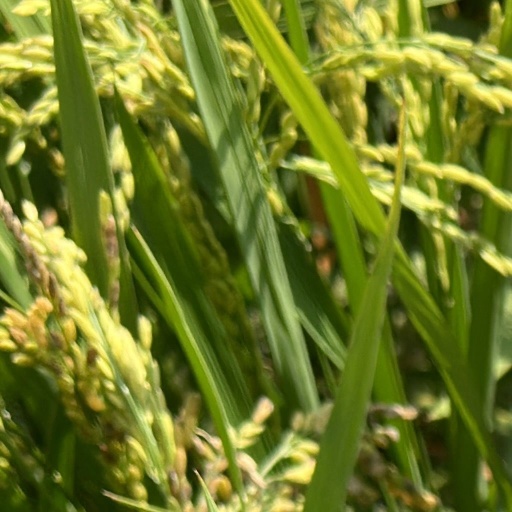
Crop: rice